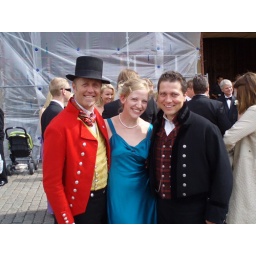
my two handsome and gracious hosts, in the National dress of their respective home towns